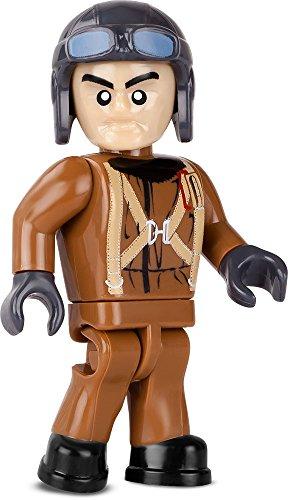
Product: COBI Small Army PZL P-23B Karaś
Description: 2 figure - polish pilots.
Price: $34.99
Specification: ProductDimensions:2.2x11x14.2inches|ItemWeight:1pounds|ShippingWeight:1.15pounds(Viewshippingratesandpolicies)|DomesticShipping:ItemcanbeshippedwithinU.S.|InternationalShipping:ThisitemcanbeshippedtoselectcountriesoutsideoftheU.S.LearnMore|ASIN:B01MG5CSD1|Itemmodelnumber:5522|Manufacturerrecommendedage:6-15years